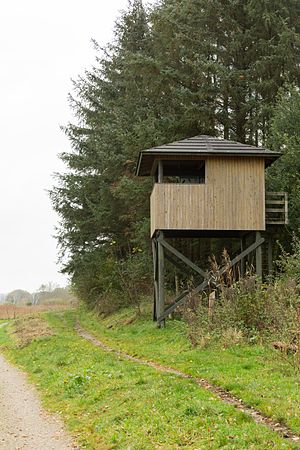
Fugletårn
Fugletårn på sydsiden af Årslev Engsø.
Fugletårn på sydsiden af Årslev Engsø
Fugletårne er tårne hvorfra fugle kan observeres, de er opsat ved gode fuglelokaliteter.